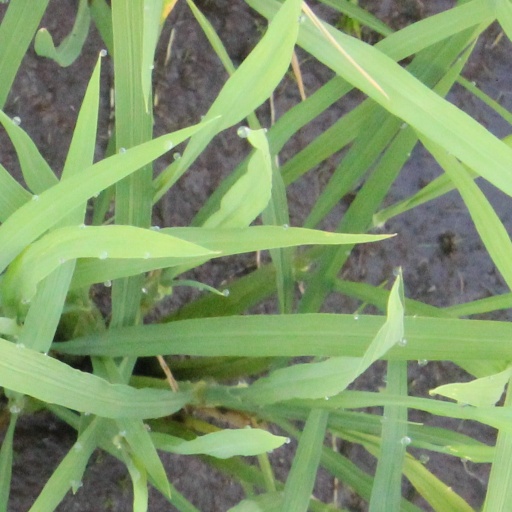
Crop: rice